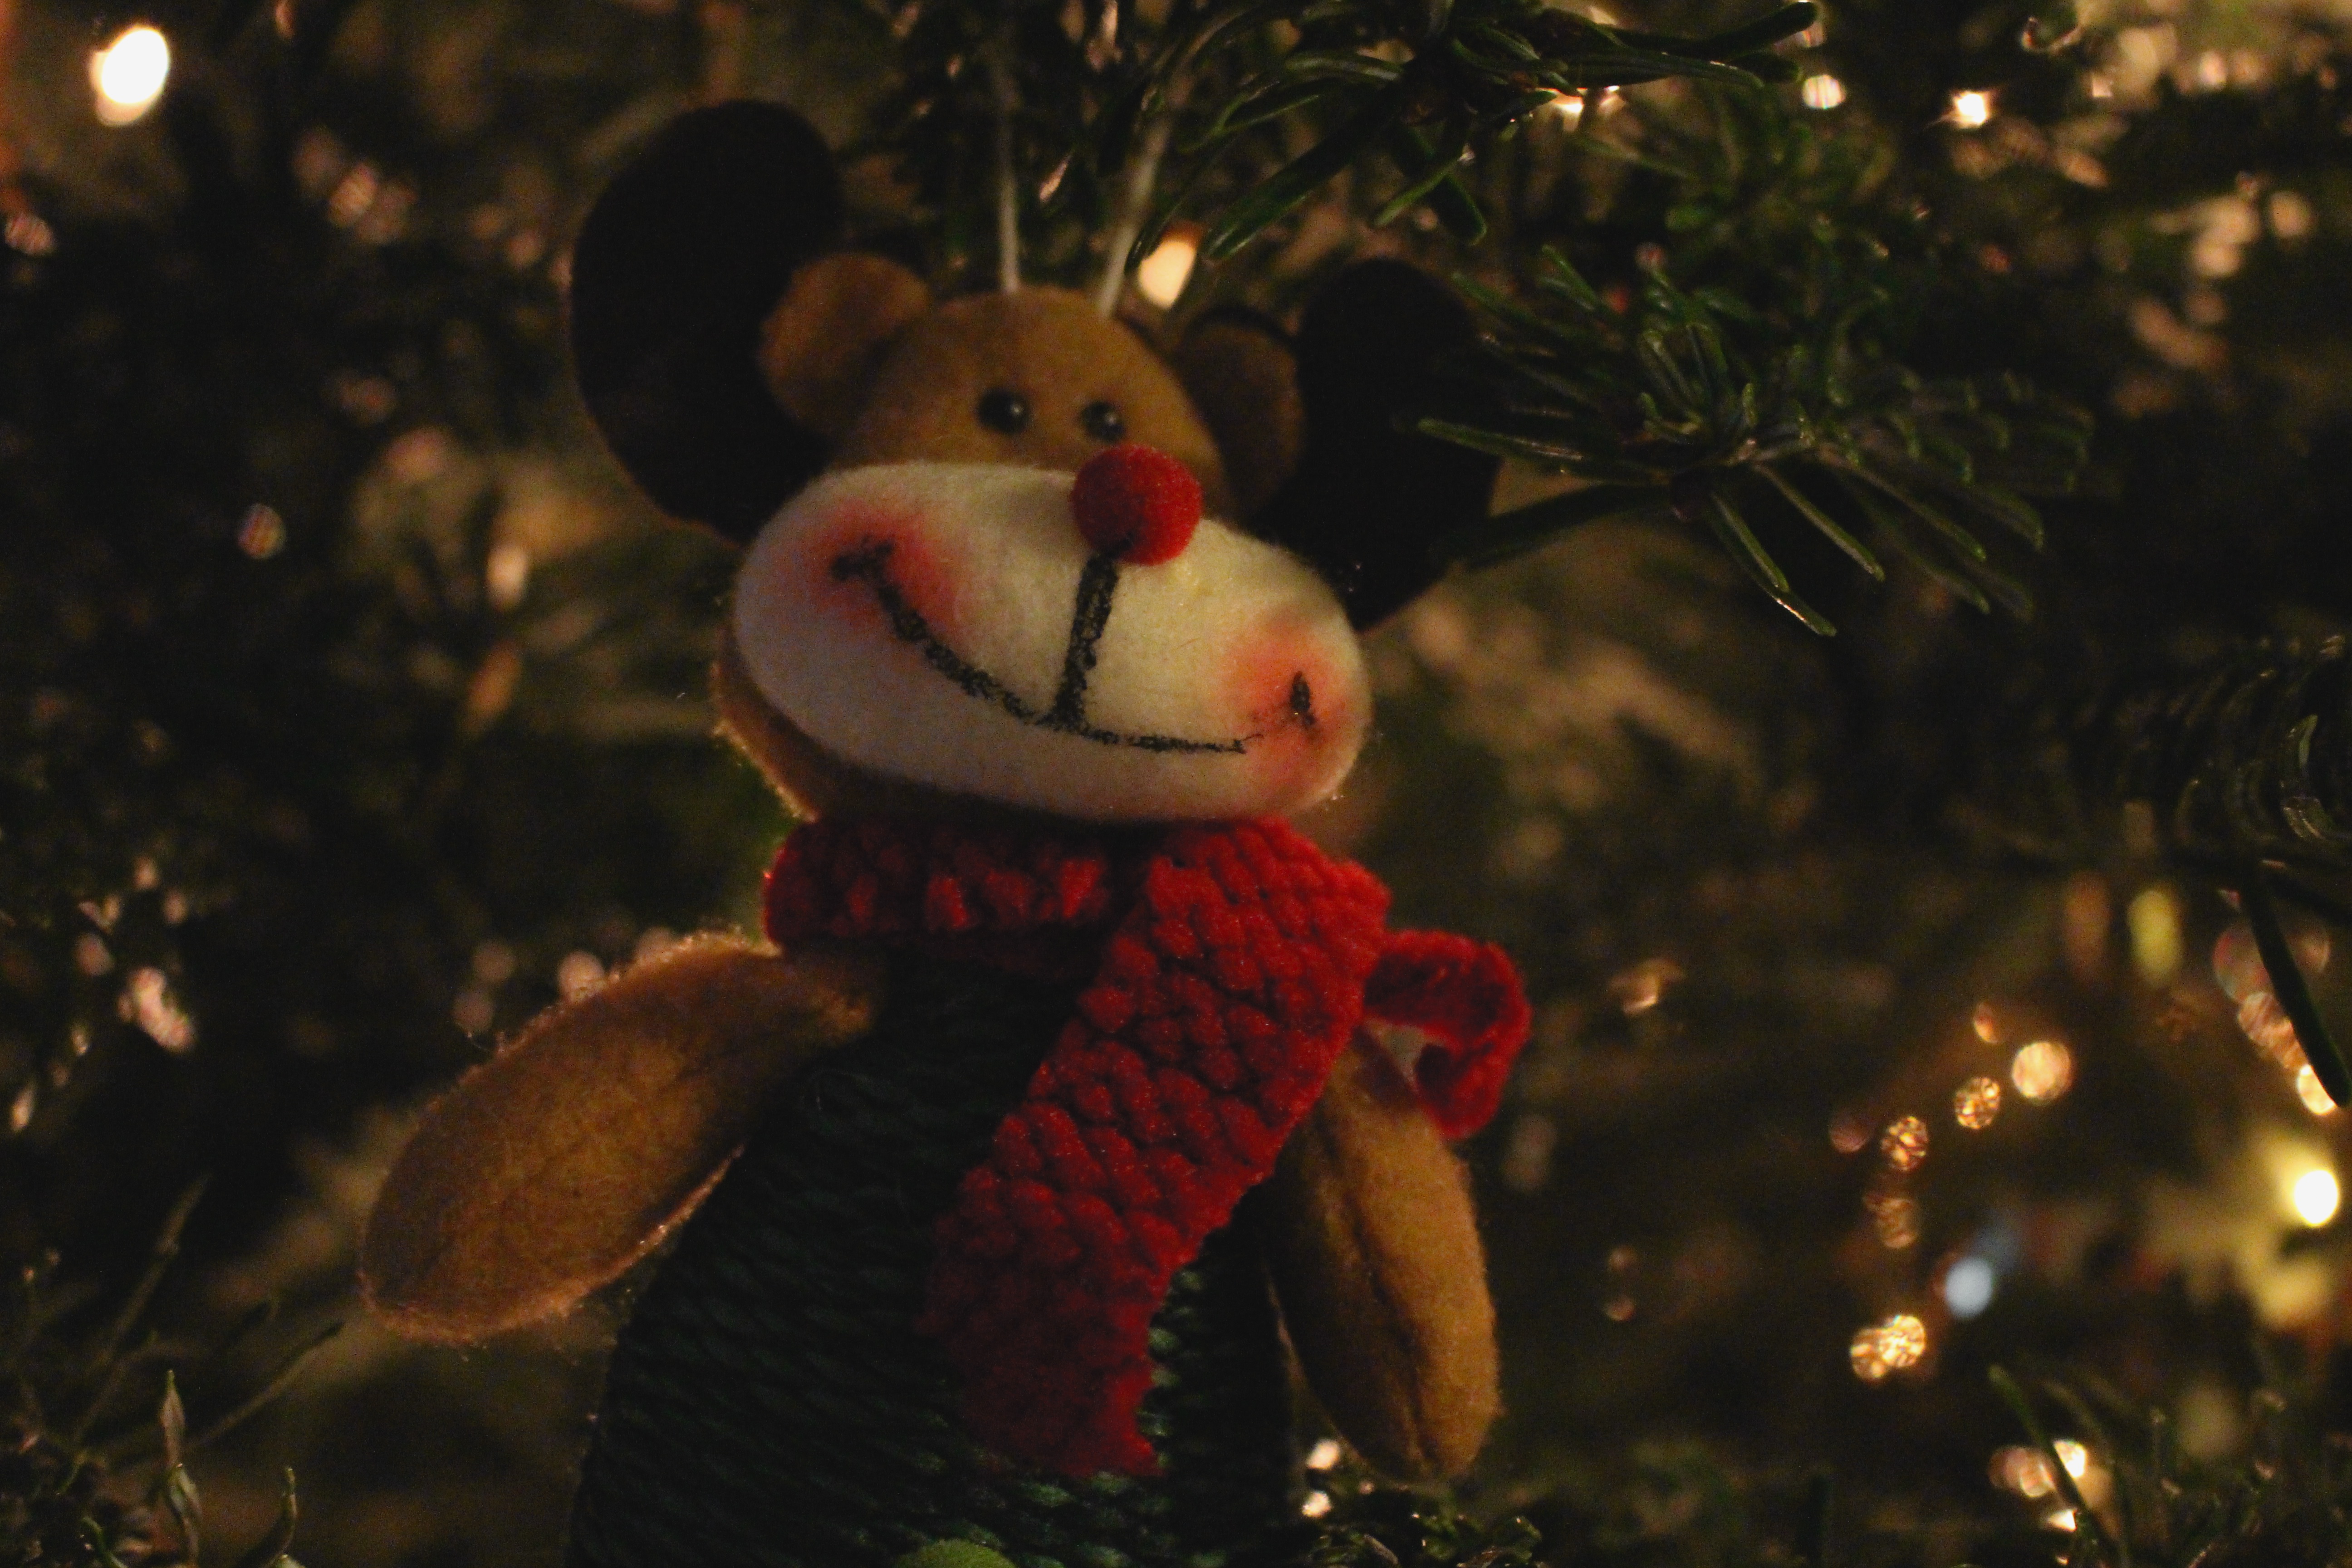
tree, flower, autumn, holiday, christmas, snowman